Santosh Kumar Mitra

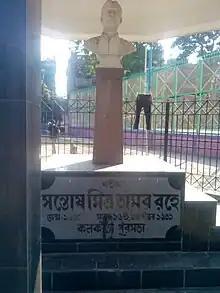
Santosh Kumar Mitra bust

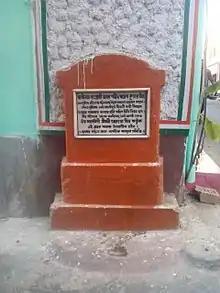
Santosh Kumar Mitra

Santosh Mitra Square, the famous park in Kolkata is named after him. The location is also well-known as the venue of a high-profile Durga Puja.